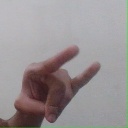
अक्षर: च